Soonchunhyang University

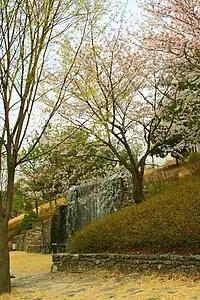
An artificial waterfall at Soonchunhyang University

SCH offered shuttle bus service from Seoul and various cities in Gyeonggi Province and Incheon. This was shut down after campus renovations and remodeling removed the campus bus station in early 2021.